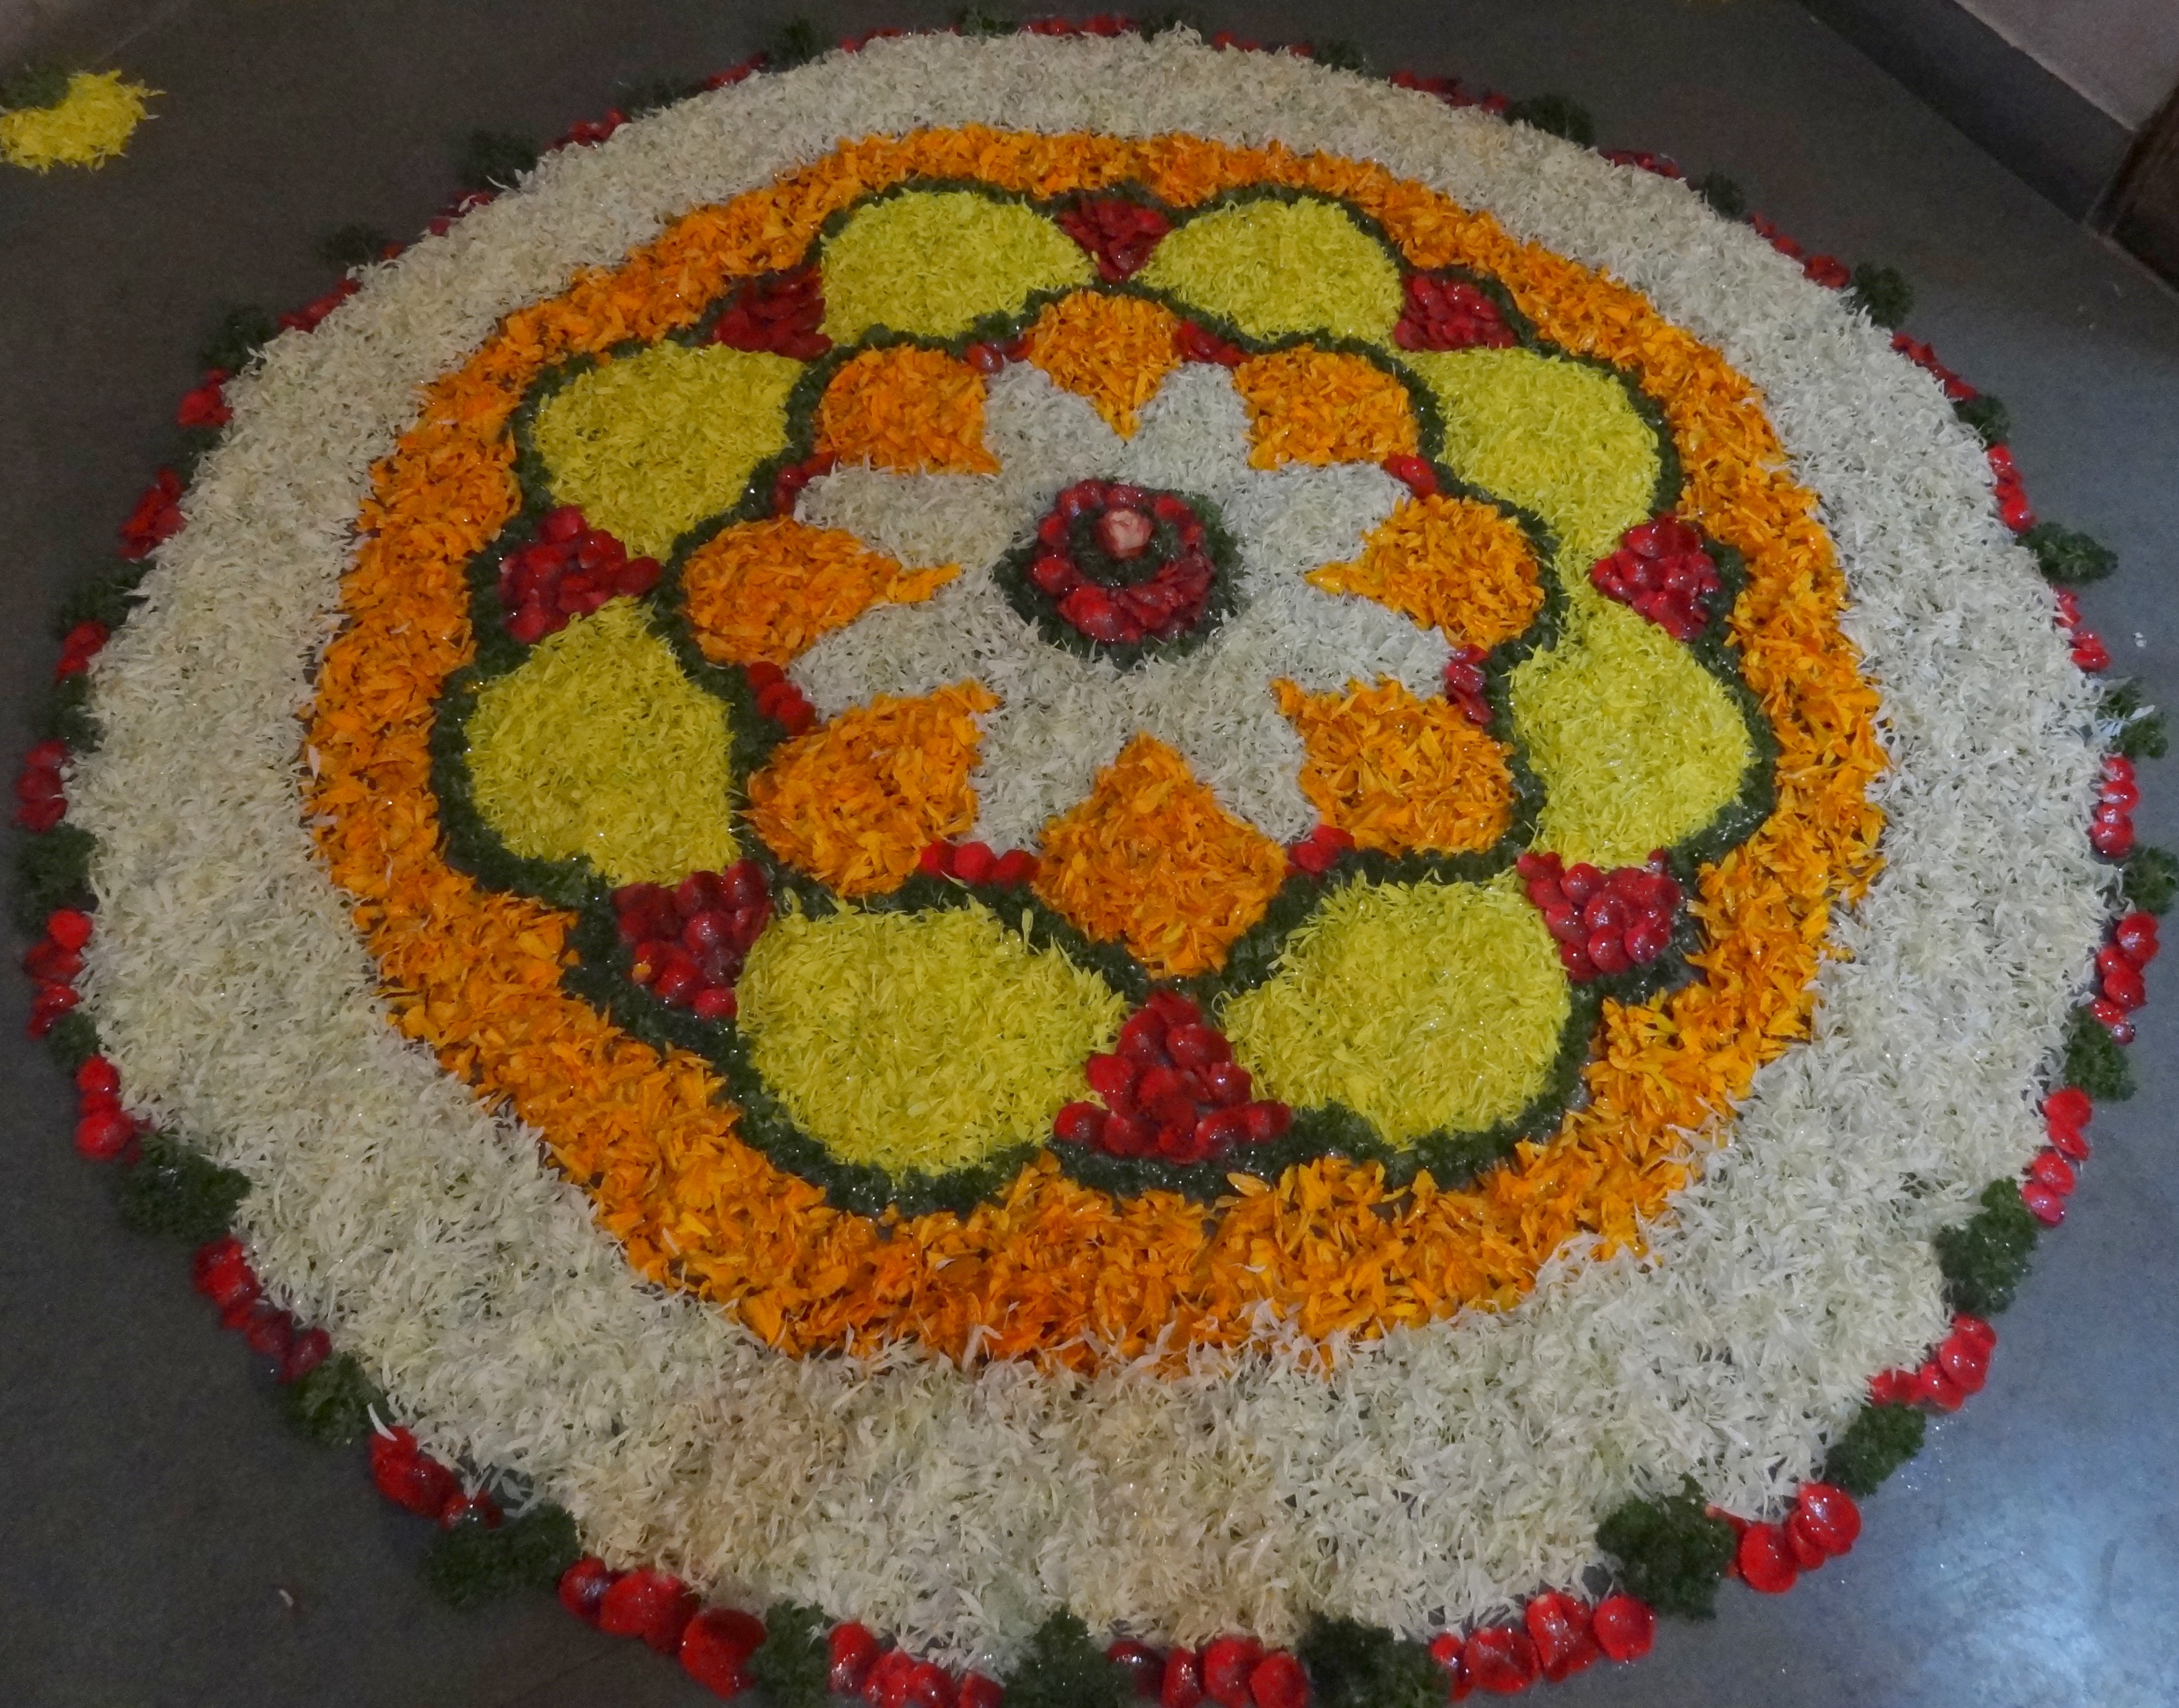
flower, decoration, pattern, food, dessert, cuisine, cake, spiritual, flowers, crochet, textile, art, festival, indian, traditional, baked goods, torte, doily, cake decorating, rangoli, indian custom